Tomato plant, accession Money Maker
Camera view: tilt-top (135 deg); turntable rotation: 30 degrees
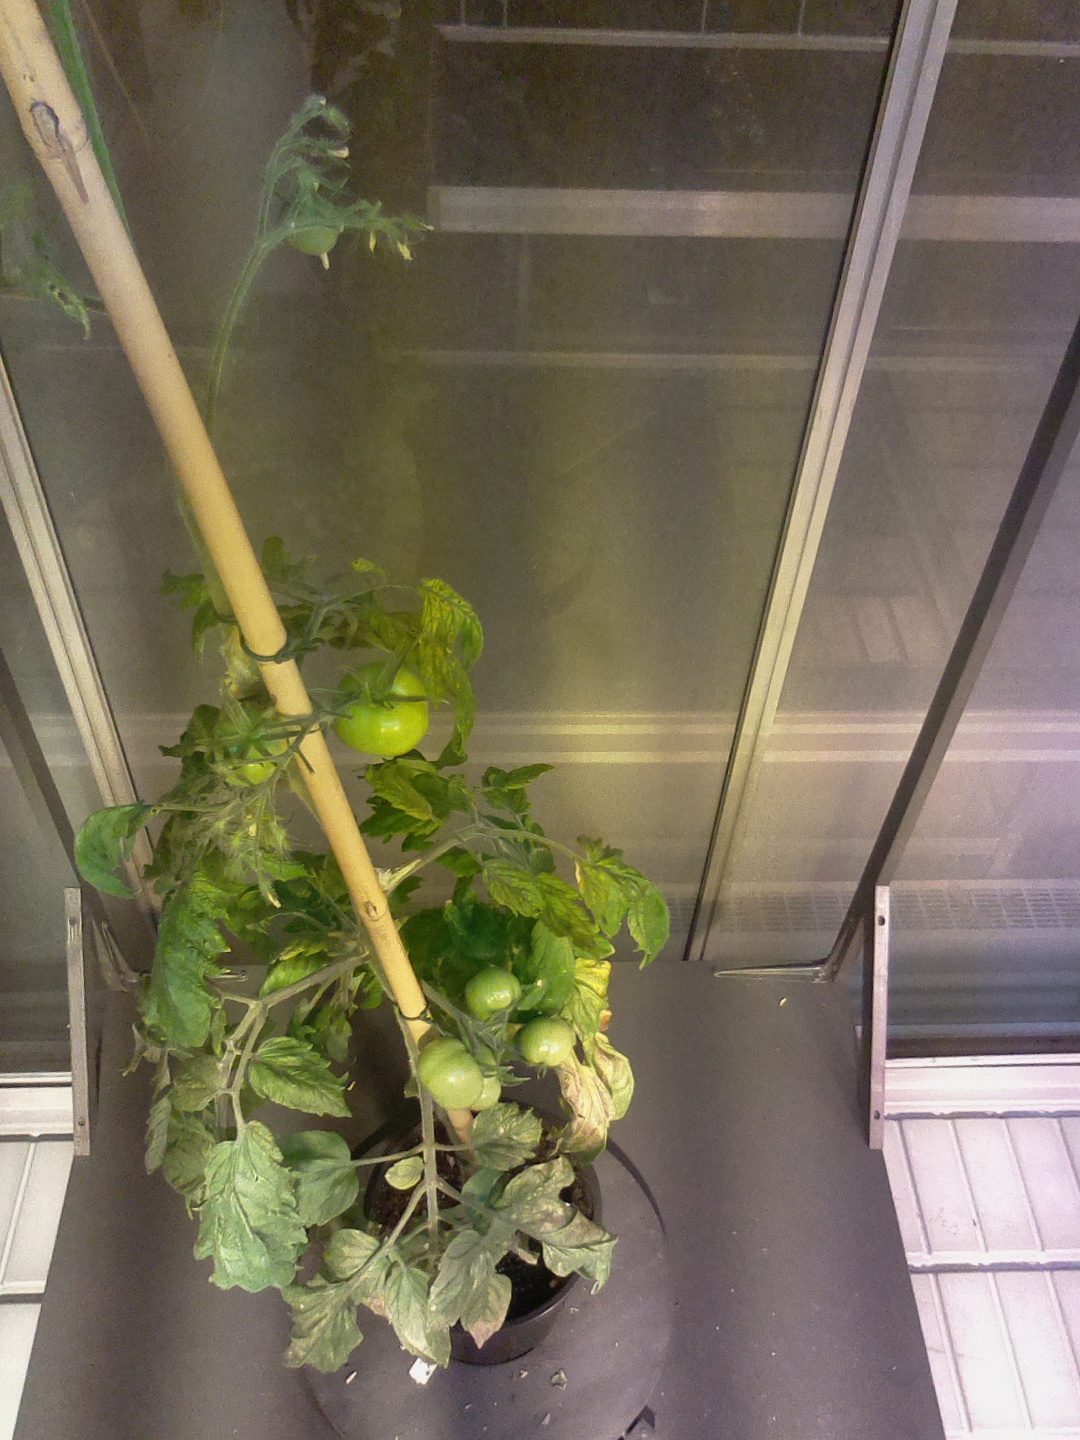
BBCH growth stage 78: 80% -90% of final fruit size